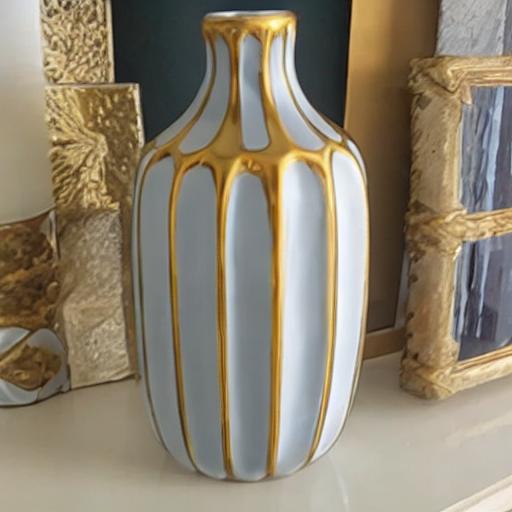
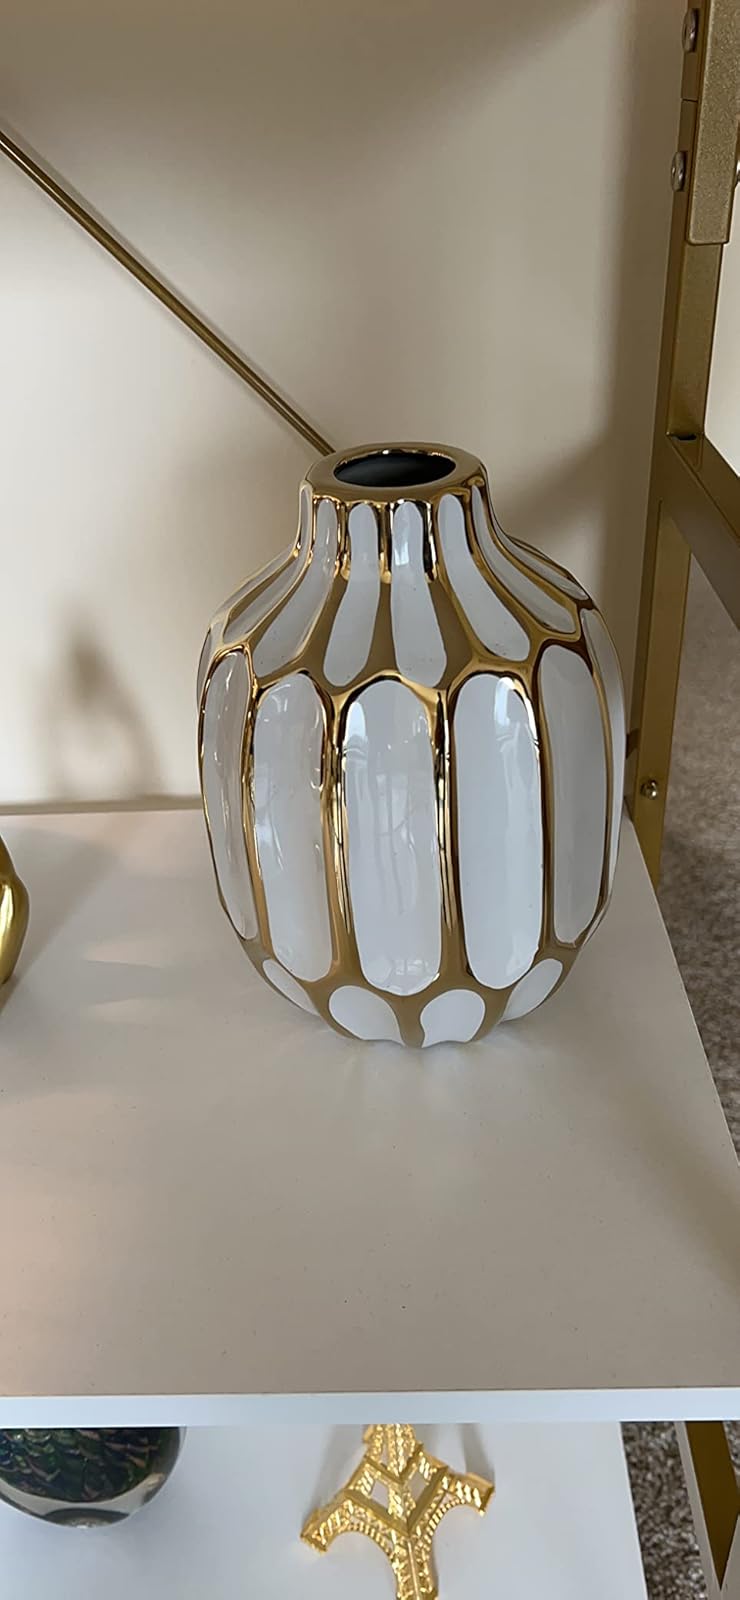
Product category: vase
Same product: no